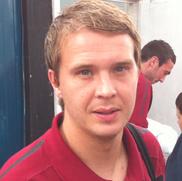
Age: 27